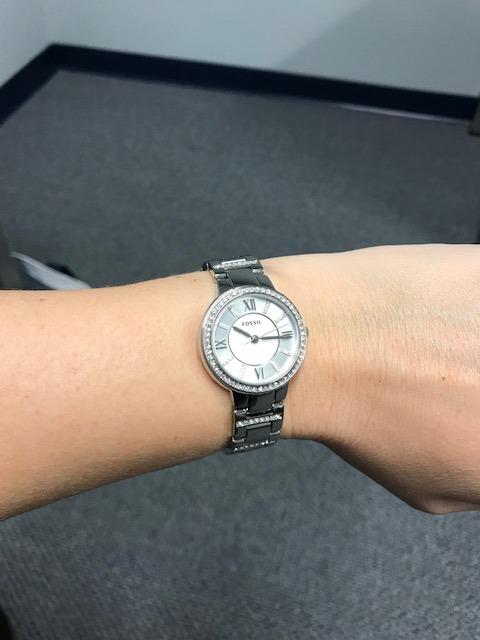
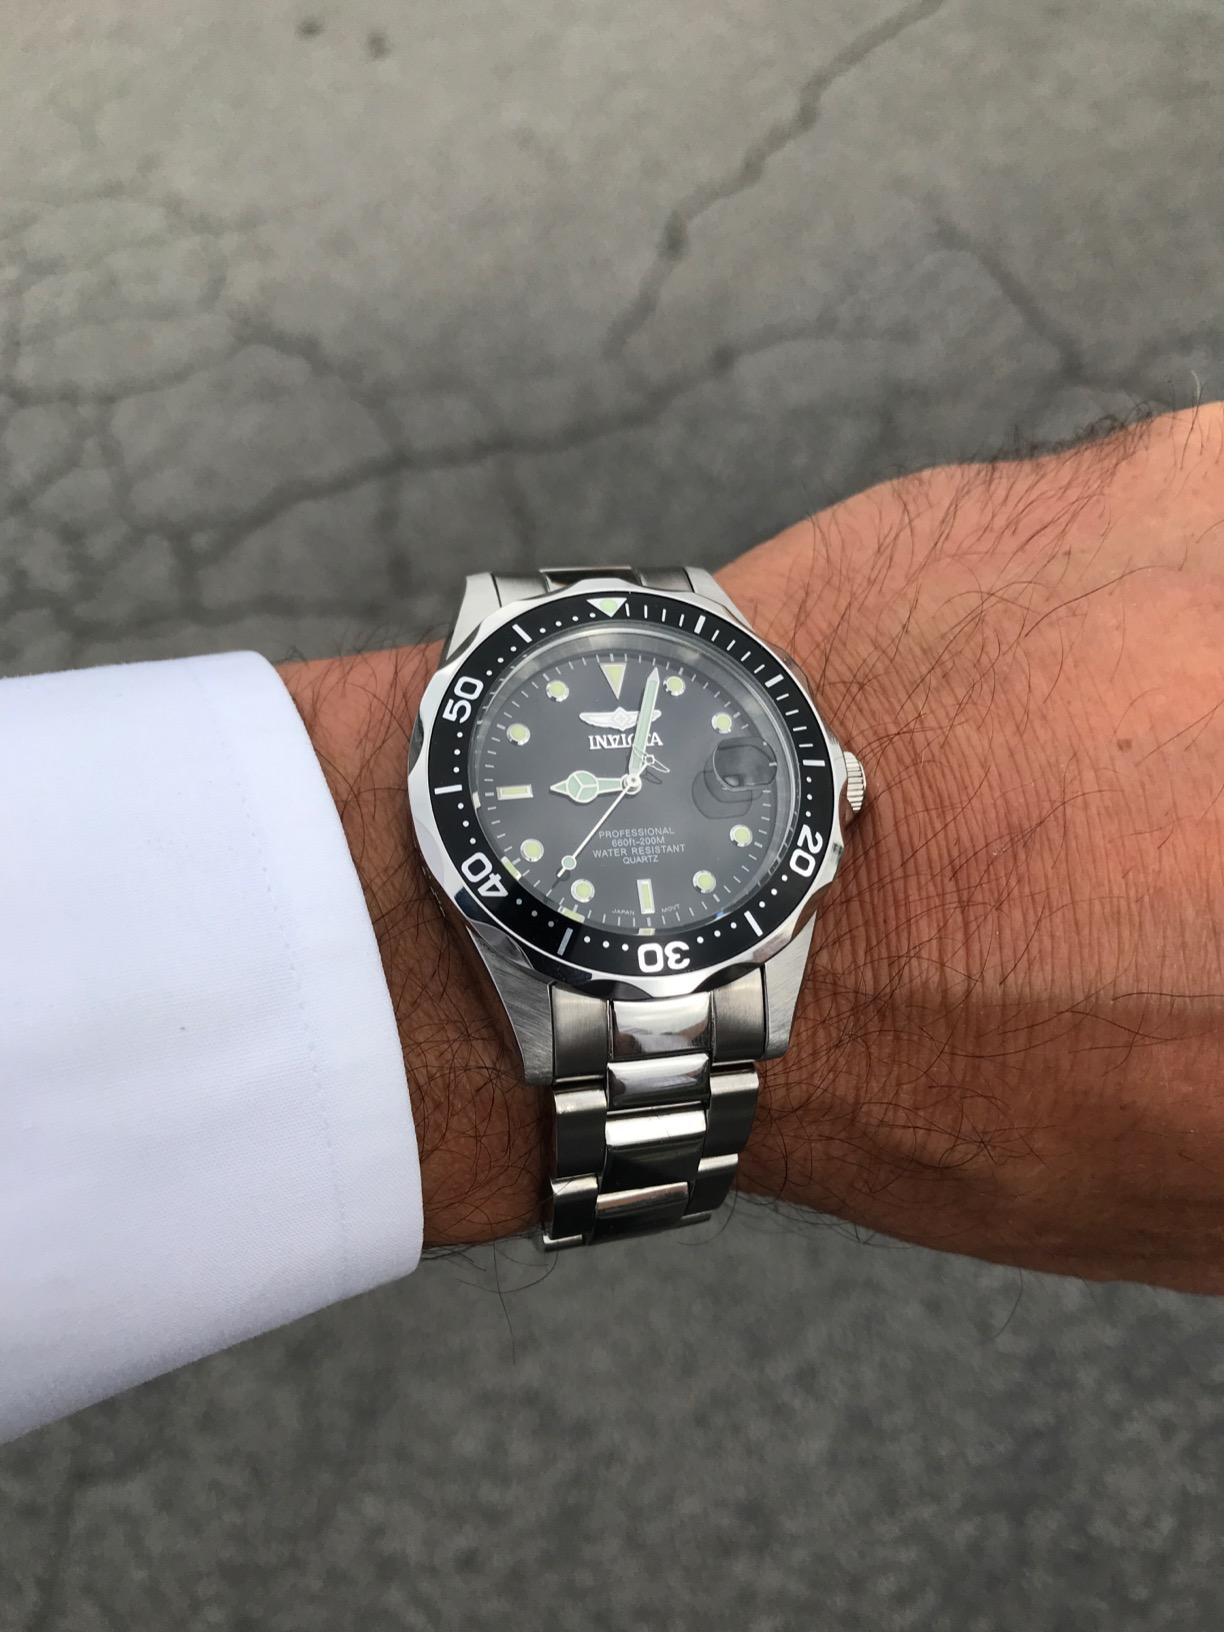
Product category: accessories_watch
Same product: no